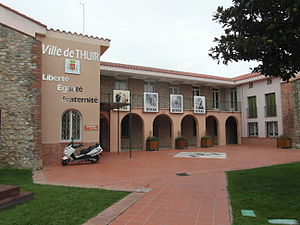
Thuir
Rådhuset i Thuir
Rådhuset i Thuir
Thuir er en by og kommune i departementet Pyrénées-Orientales i Sydfrankrig.